Macclesfield Bank

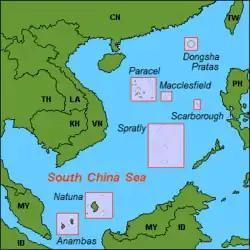
South China Sea

Macclesfield Bank is claimed, in whole or in part, by China and Taiwan (Republic of China).